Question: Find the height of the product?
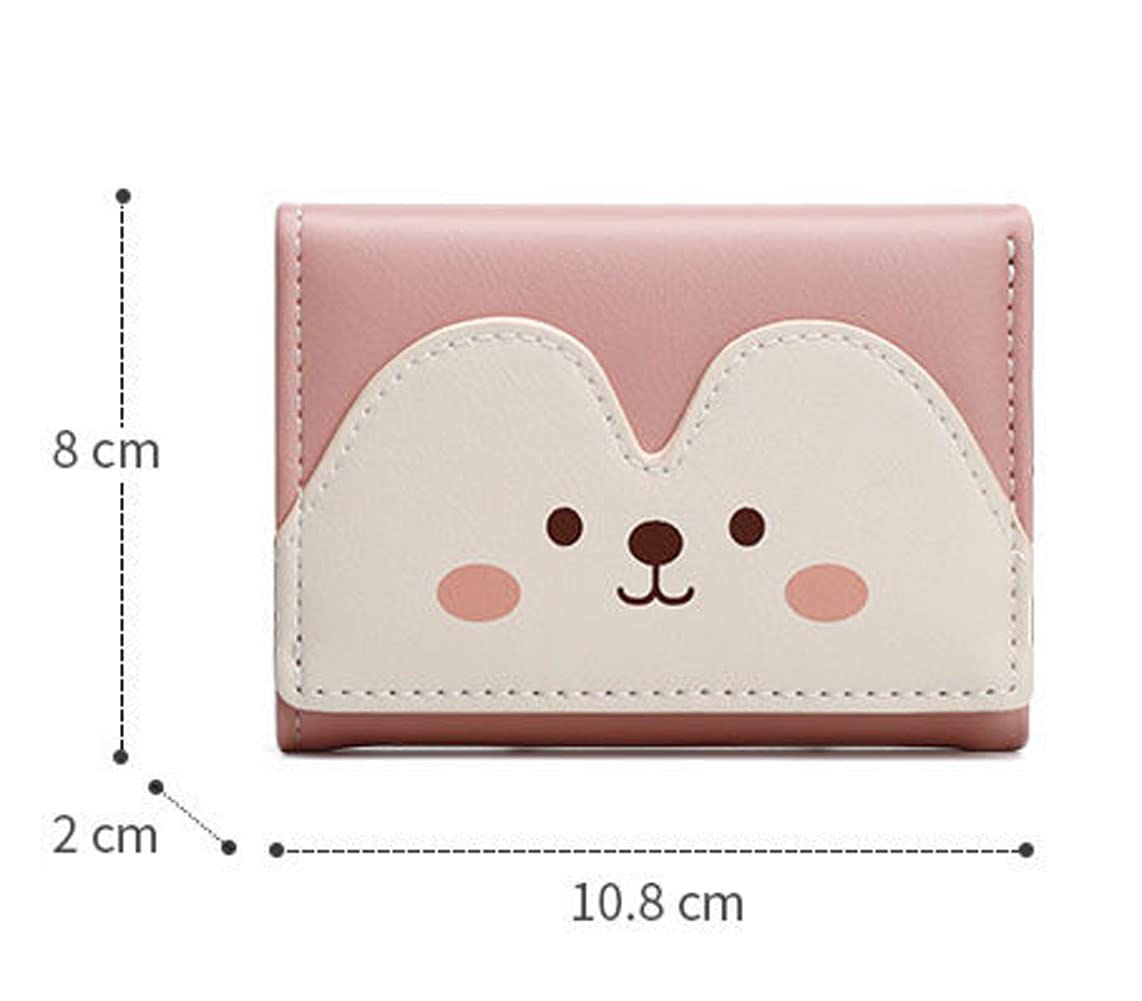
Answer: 8.0 centimetre